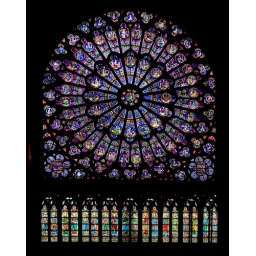
Paris, October 2007. The magnificent rose window in Notre Dame Cathedral